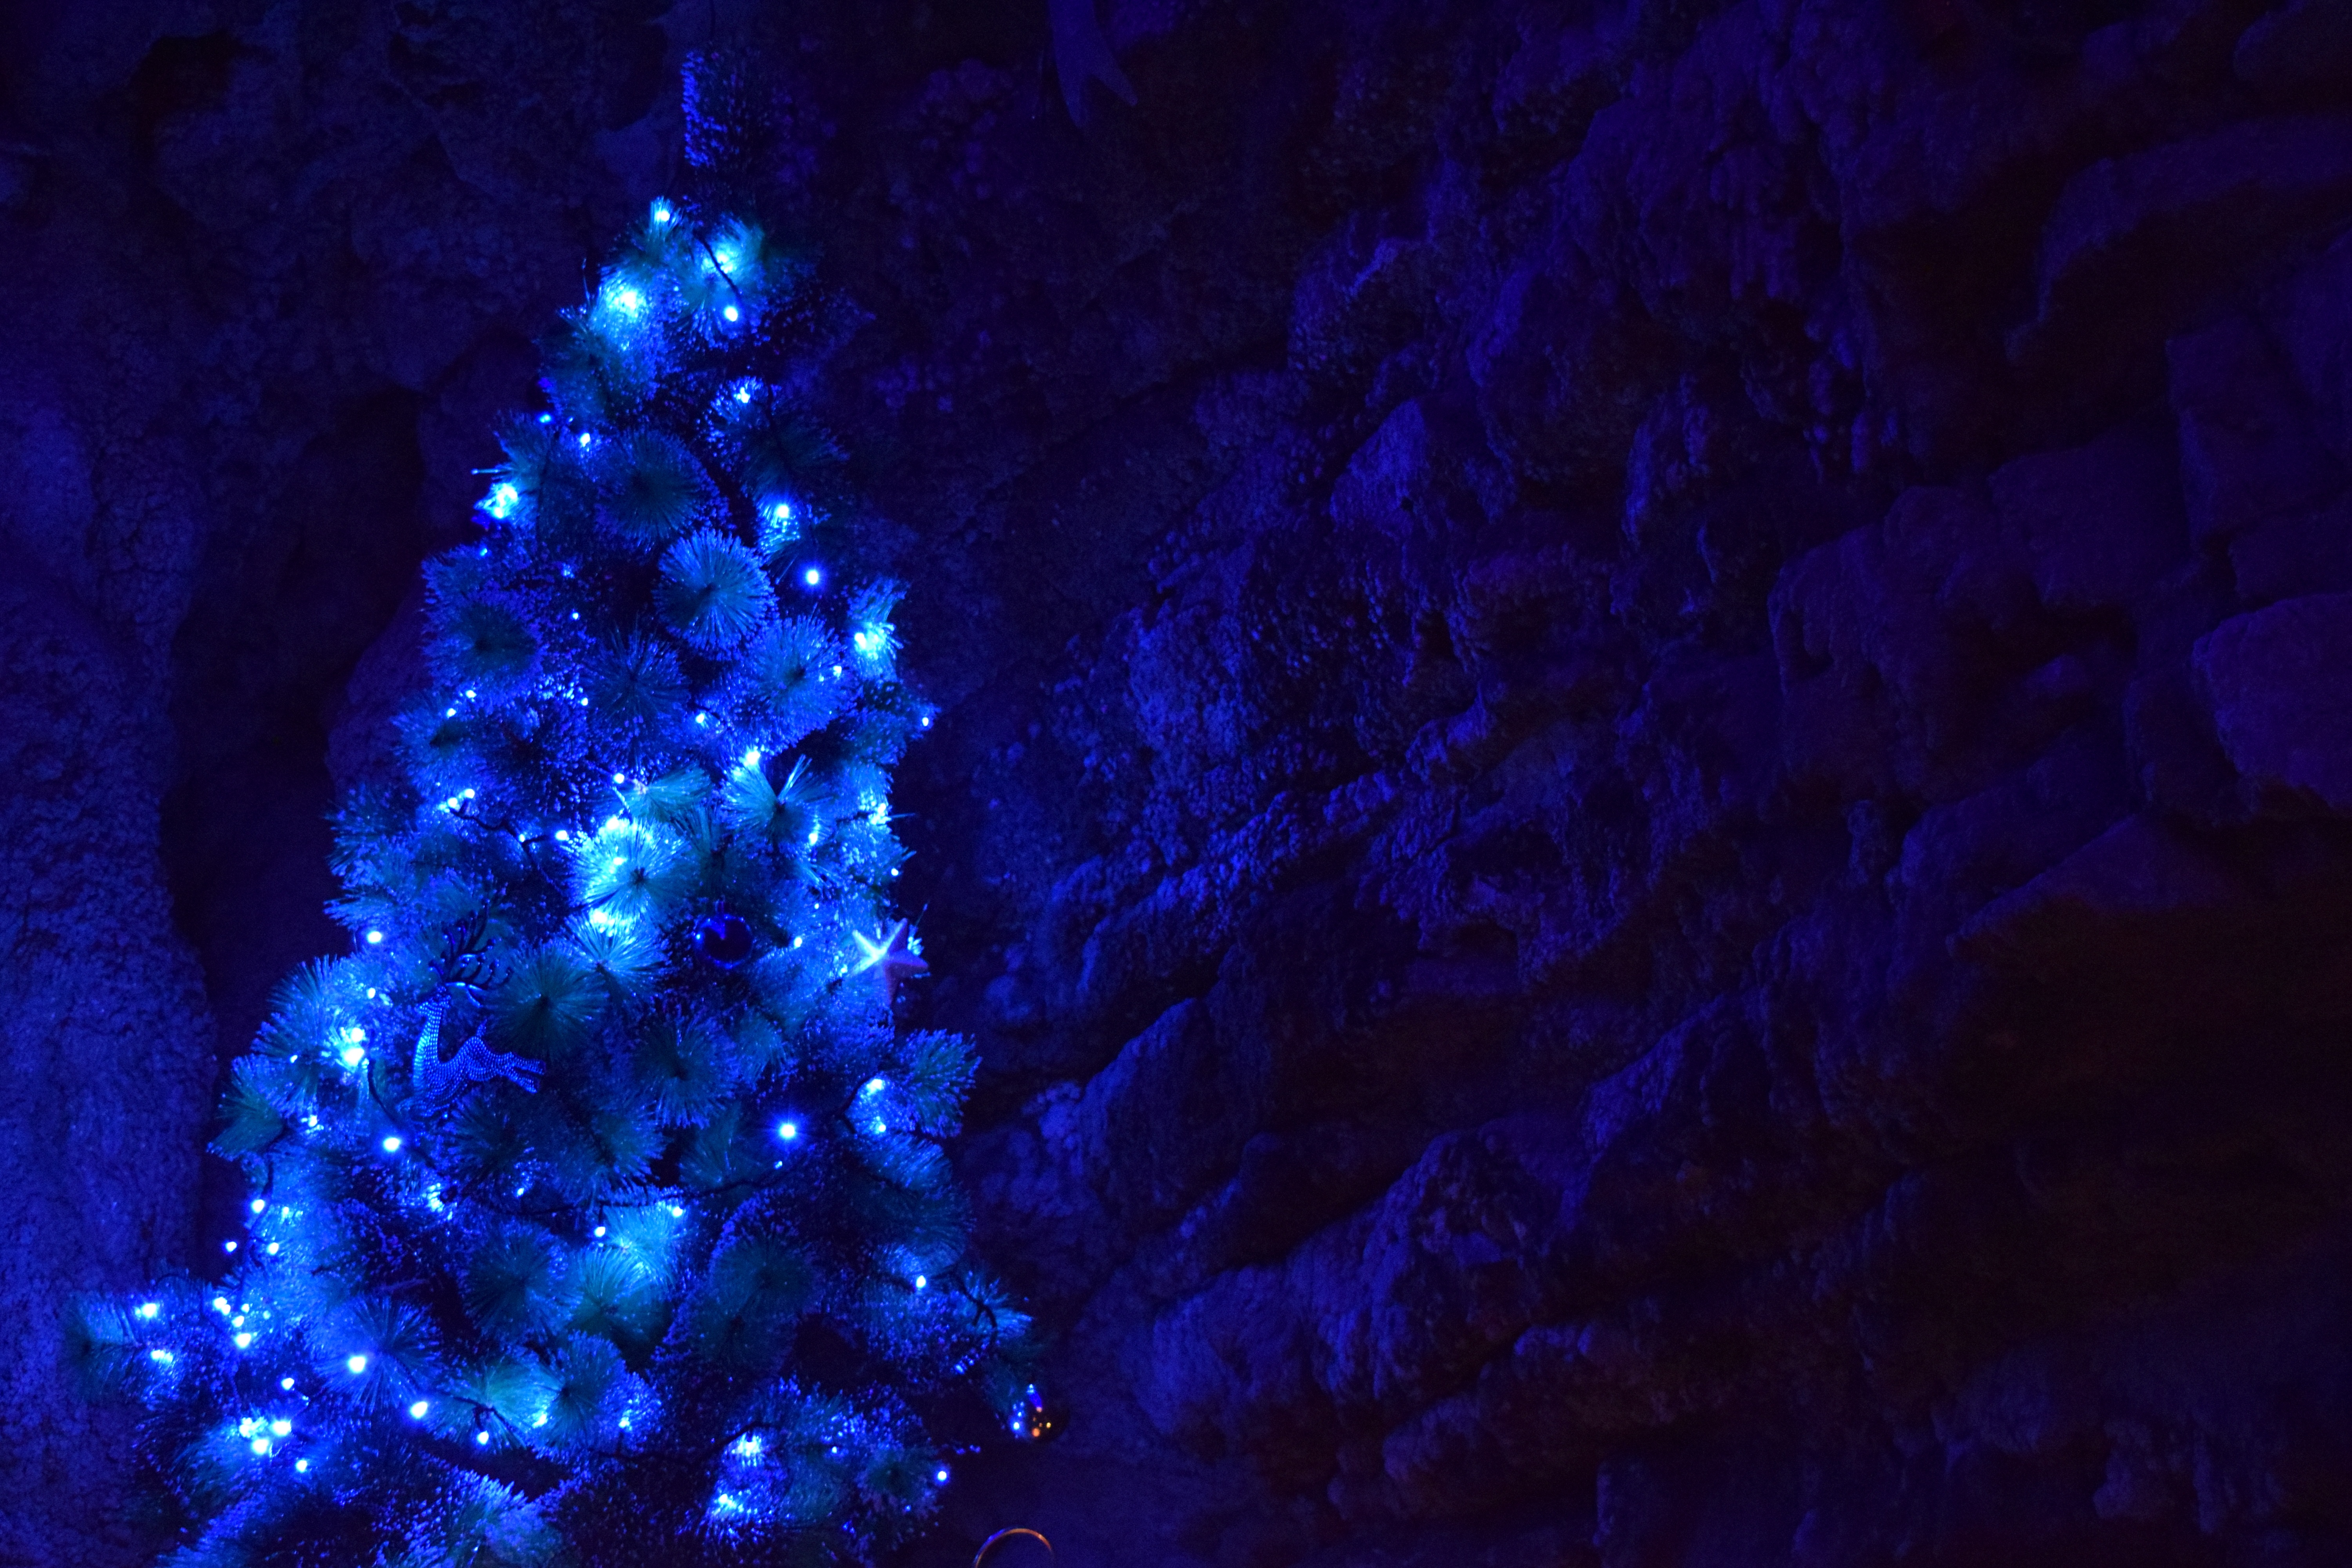
snow, light, night, flower, decoration, darkness, blue, christmas, christmas tree, coral, christmas ornament, reef, christmas decoration, christmas ball, greetings, christmas lights, stellina